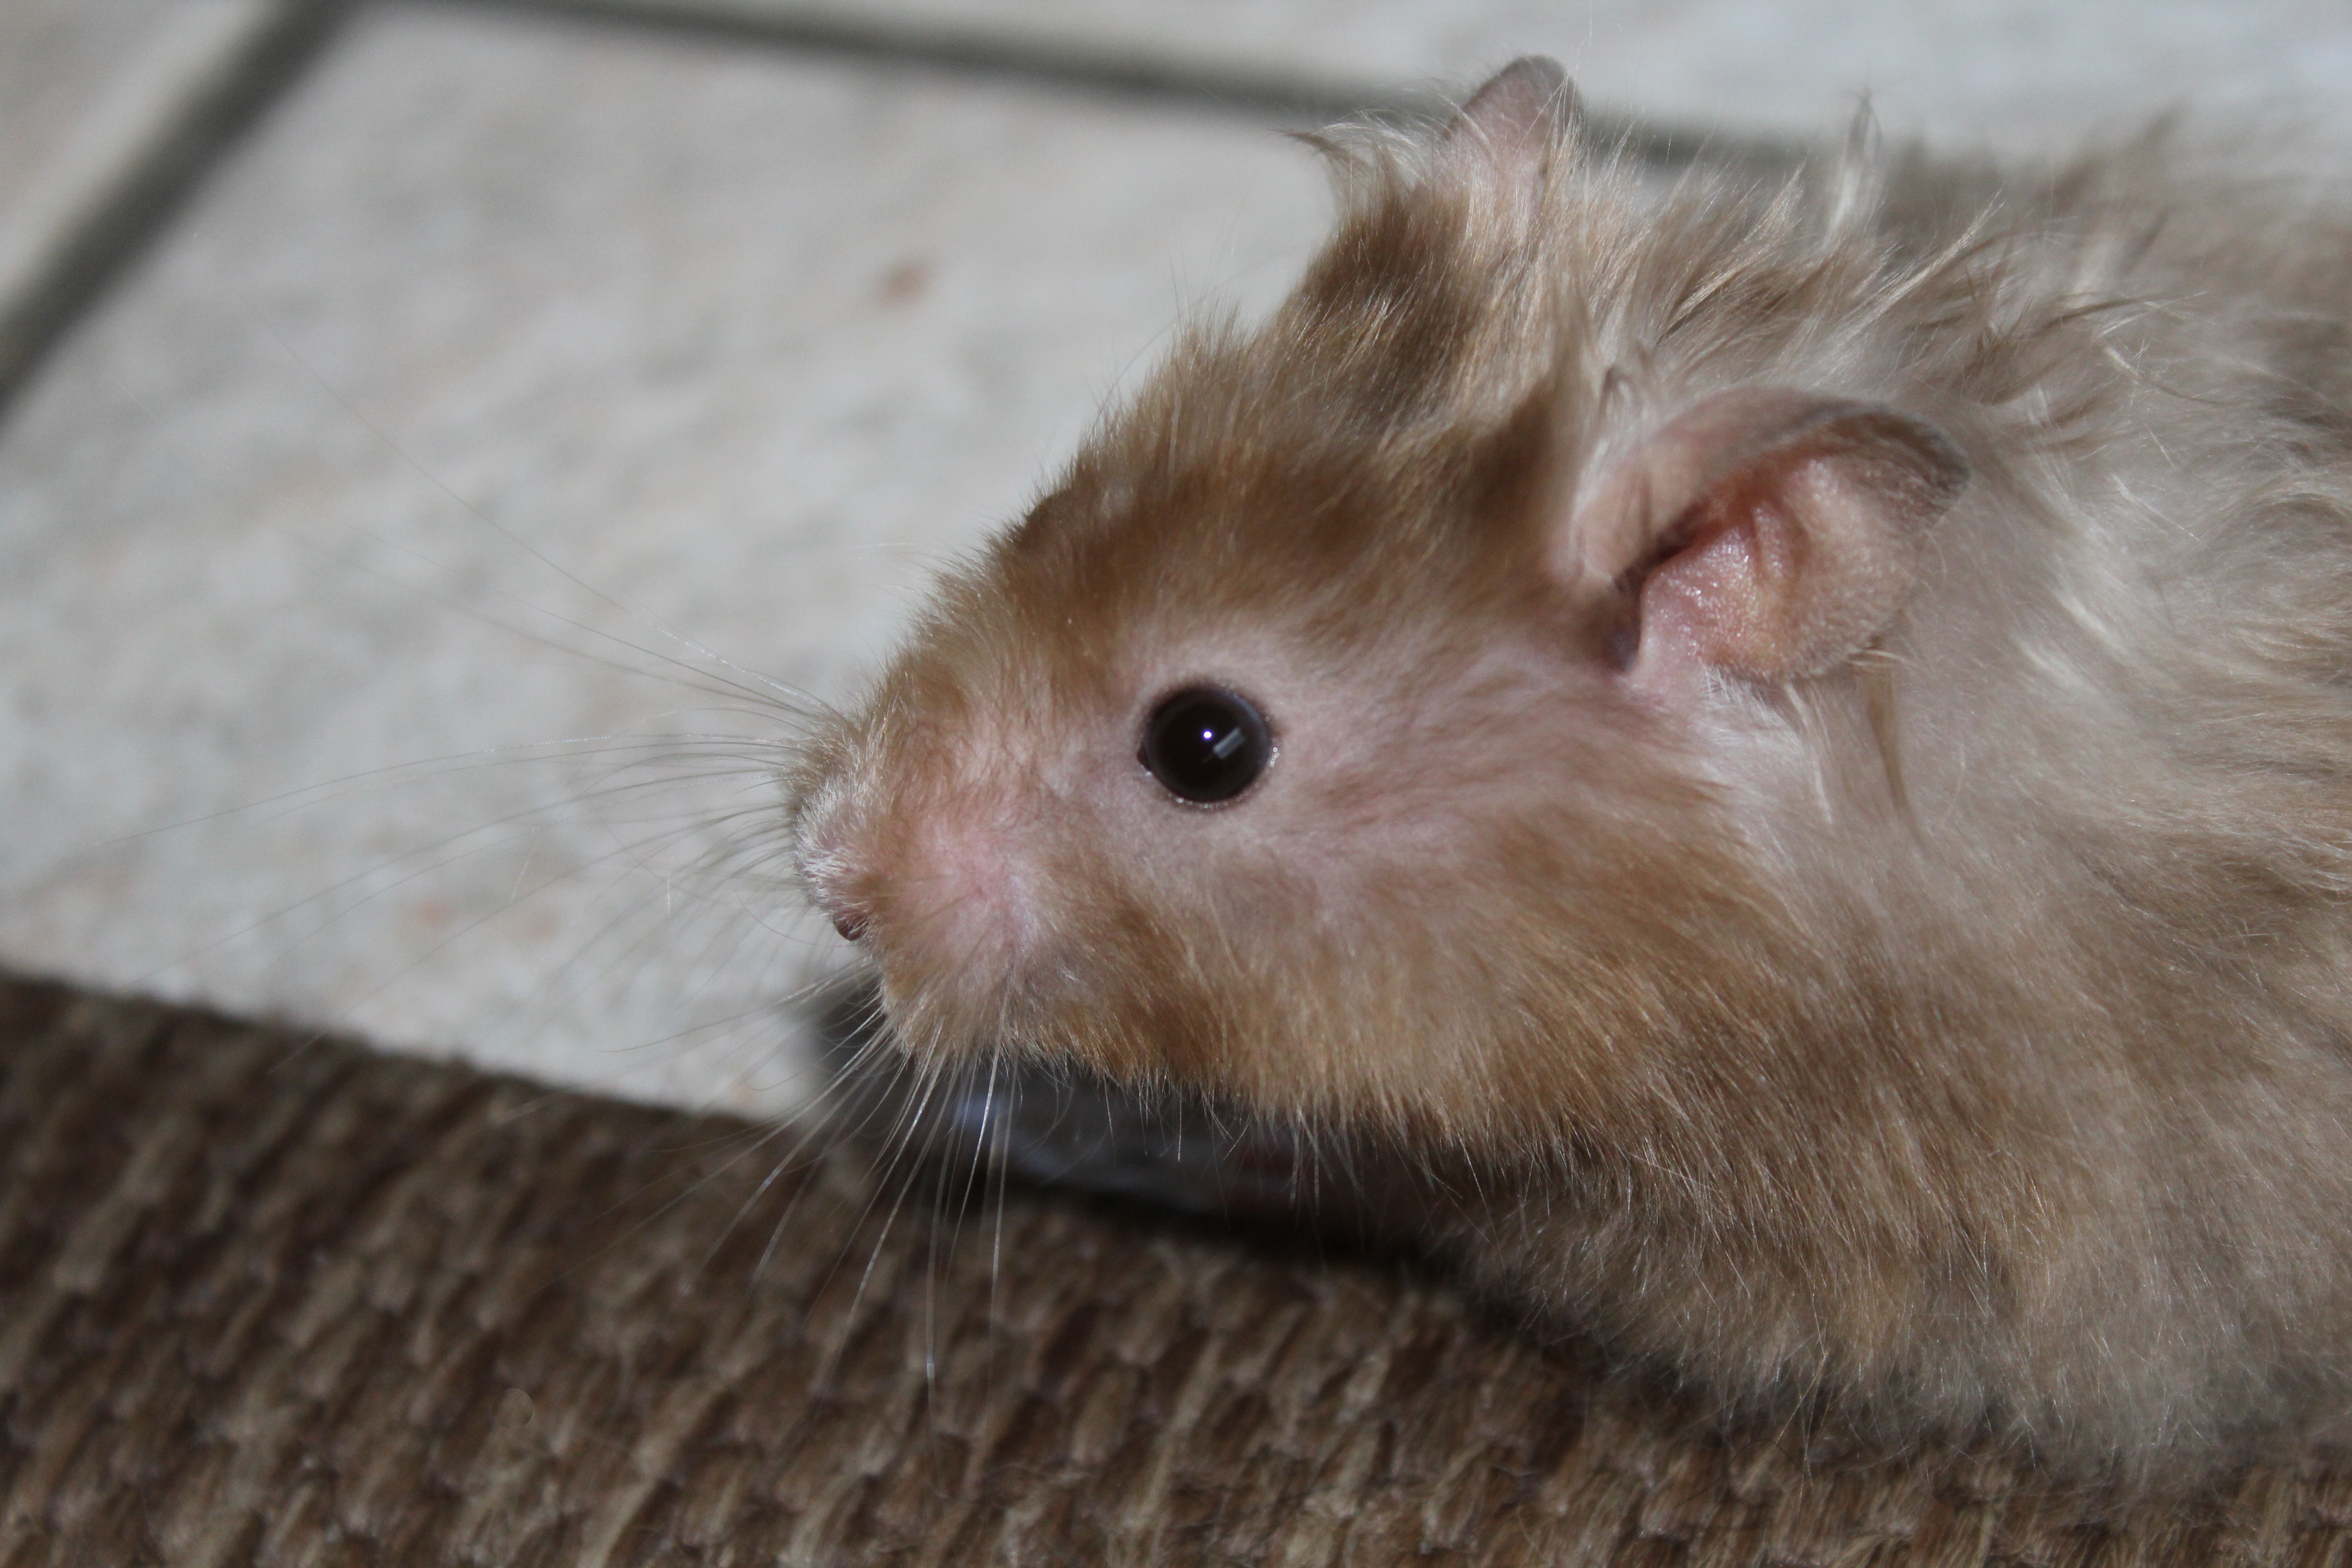
nature, mouse, animal, cute, fur, mammal, close, hamster, rodent, fauna, whiskers, vertebrate, nager, gerbil, teddy hamsters, muroidea